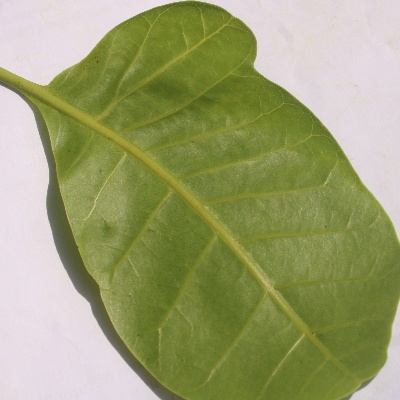
Crop: Cashew
Condition: healthy